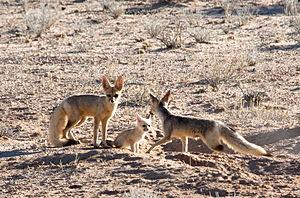
Le Renard du Cap est un renard appartenant au genre Vulpes et à la famille des Canidae.